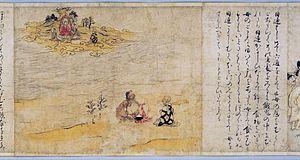
Les Rouleaux des êtres affamés, parfois aussi traduits en Rouleaux des fantômes affamés ou Rouleaux des démons affamés, forment un emaki japonais du XIIᵉ siècle. Il s’agit en réalité de deux rouleaux peints différents, mais de par la proximité du style, du thème et de l’époque, ils sont communément présentés ensemble sous le même nom. Si les auteurs restent inconnus, on les date de la fin de l’époque de Heian ou du début de celle de Kamakura. Le contenu des rouleaux porte sur la description des gaki, damnés condamnés à errer invisibles sur terre après leur mort.